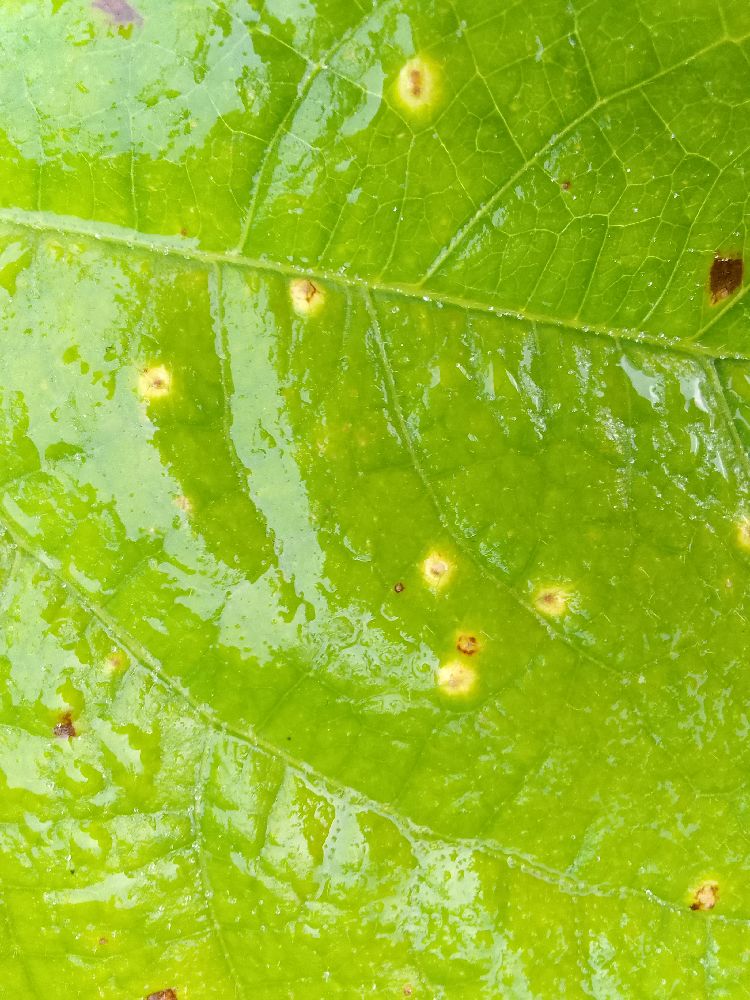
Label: rust